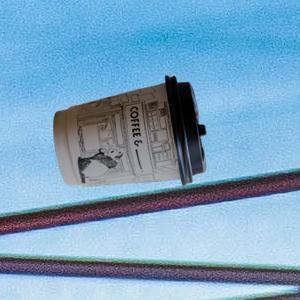
Label: cups